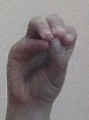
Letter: ha